2009 Memorial Cup

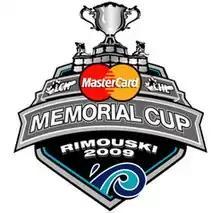

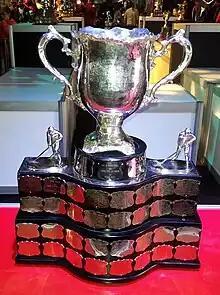
Silver bowl trophy with two large handles, mounted on a wide black plinth engraved with team names on silver plates.

The 2009 Memorial Cup was a four-team round-robin format ice hockey tournament played during May 2009 in Rimouski, Quebec. It was the 91st annual Memorial Cup competition and determined the major junior ice hockey champion of the Canadian Hockey League (CHL). The Quebec Major Junior Hockey League announced on April 3, 2008, that the Rimouski Océanic were chosen to host the event at the Colisée de Rimouski. Other participants include the Windsor Spitfires, champions of the Ontario Hockey League, the Drummondville Voltigeurs, champions of the Quebec Major Junior Hockey League, and the Kelowna Rockets, champions of the Western Hockey League.